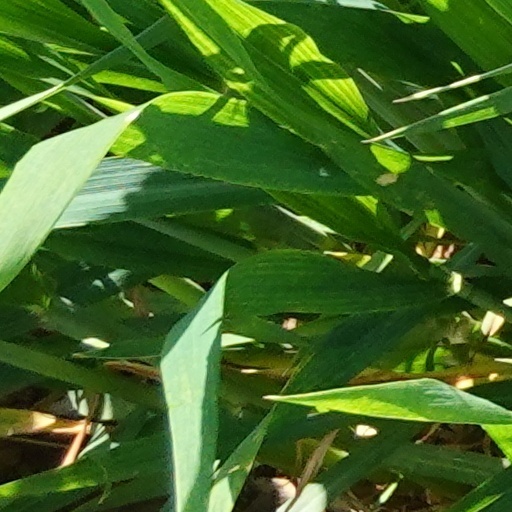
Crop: wheat